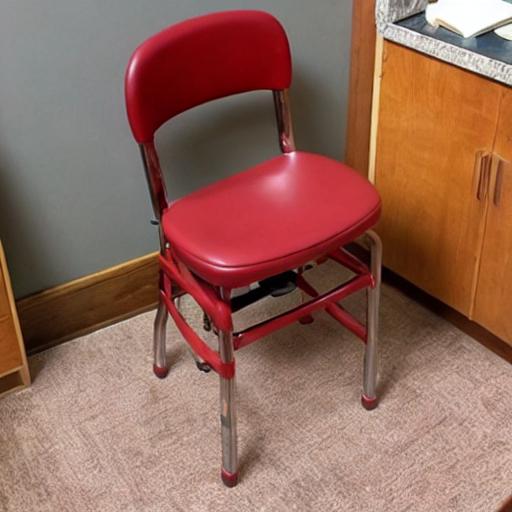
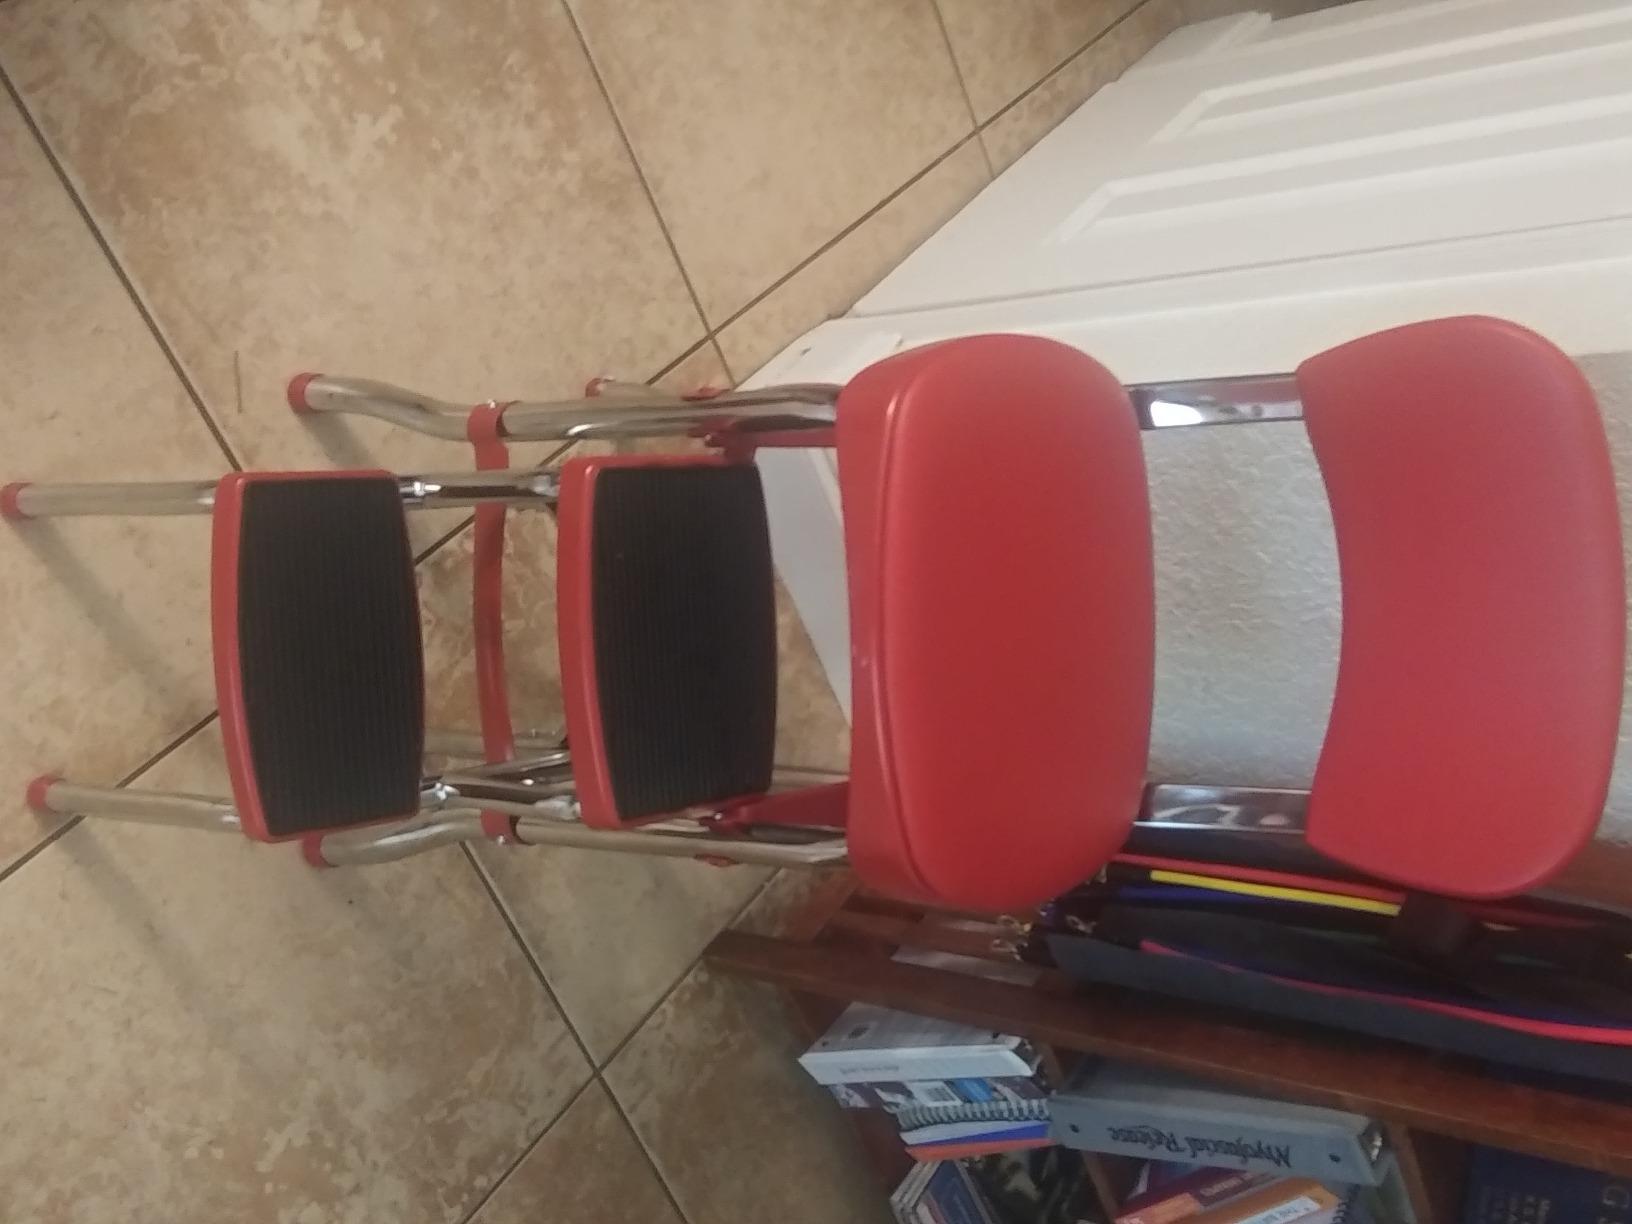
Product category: items_chair
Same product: no